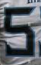
Number: 5